Romantic nationalism

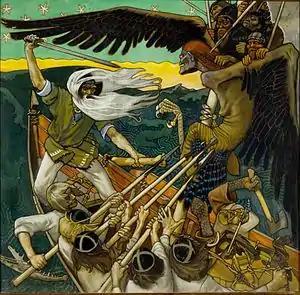
"The Defense of the Sampo," Akseli Gallen-Kallela

Romanticism played an essential role in the national awakening of many Central European peoples lacking their own national states, not least in Poland, which had recently failed to restore its independence when Russia's army crushed the Polish Uprising under Nicholas I. Revival and reinterpretation of ancient myths, customs and traditions by Romantic poets and painters helped to distinguish their indigenous cultures from those of the dominant nations and crystallise the mythography of Romantic nationalism. Patriotism, nationalism, revolution and armed struggle for independence also became popular themes in the arts of this period. Arguably, the most distinguished Romantic poet of this part of Europe was Adam Mickiewicz, who developed an idea that Poland was the Messiah of Nations, predestined to suffer just as Jesus had suffered to save all the people. The Polish self-image as a "Christ among nations" or the martyr of Europe can be traced back to its history of Christendom and suffering under invasions. During the periods of foreign occupation, the Catholic Church served as bastion of Poland's national identity and language, and the major promoter of Polish culture. The partitions came to be seen in Poland as a Polish sacrifice for the security for Western civilization. Adam Mickiewicz wrote the patriotic drama "Dziady" (directed against the Russians), where he depicts Poland as the Christ of Nations. He also wrote "Verily I say unto you, it is not for you to learn civilization from foreigners, but it is you who are to teach them civilization ... You are among the foreigners like the Apostles among the idolaters". In "Books of the Polish Nation and Polish Pilgrimage" Mickiewicz detailed his vision of Poland as a Messias and a Christ of Nations, that would save mankind. Dziady is known for various interpretation. The most known ones are the moral aspect of part II, individualist and romantic message of part IV, as well as deeply patriotic, messianistic and Christian vision in part III of the poem. Zdzisław Kępiński, however, focuses his interpretation on Slavic pagan and occult elements found in the drama. In his book "Mickiewicz hermetyczny" he writes about hermetic, theosophic and alchemical philosophy on the book as well as Masonic symbols.